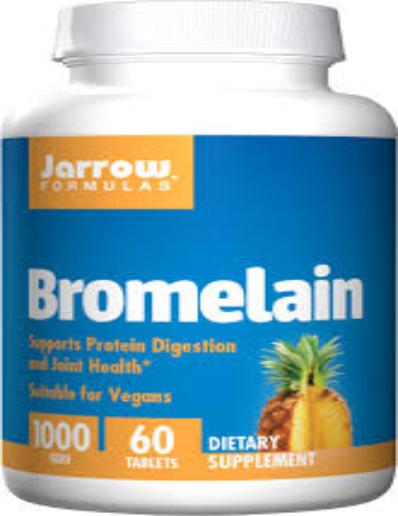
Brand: jarrow
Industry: Medical